Tadija Sondermajer

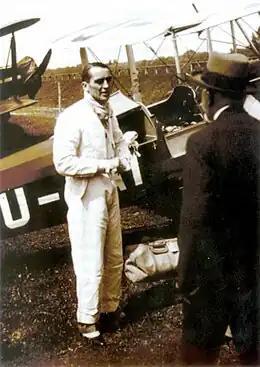

As the first Yugoslavian aviation engineer, Sondermajer started immediately getting involved in the development of military, civilian and sports aviation. An Army Aviation Department was formed with Serbian personnel but also ex-Austro-Hungarian (Croatian and Slovenian). Sondermajer is asked to launch a major initiative to replace World War I era aircraft still in service with more modern ones.